Vonetta McGee

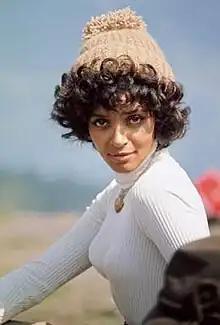
McGee in 1975

Vonetta Lawrence McGee (January 14, 1945 – July 9, 2010) was an American actress. She debuted in the Spaghetti Western "The Great Silence" and went on to appear in blaxploitation films such as "Hammer", "Melinda", "Blacula", "Shaft in Africa", "Detroit 9000", and 1974's "Thomasine & Bushrod" alongside her then-boyfriend Max Julien. In 1975, she was Clint Eastwood's co-star in "The Eiger Sanction". She was a regular on the 1987 Universal Television situation comedy "Bustin' Loose", starring as Mimi Shaw for its only season (1987–88).